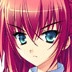
Portrait style: Anime Portrait